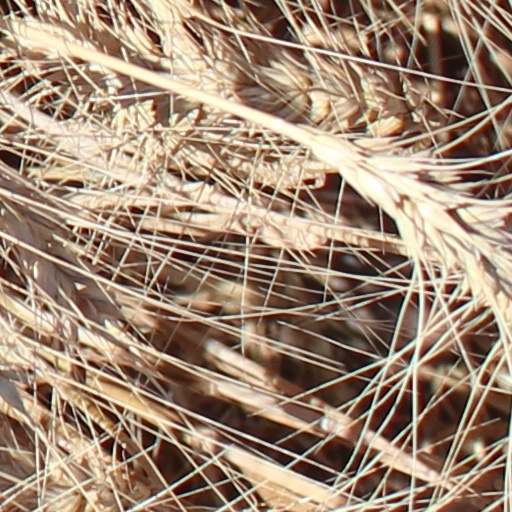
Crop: wheat